Fire at Sea

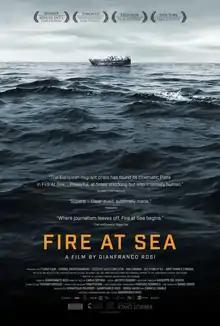
Film poster

Fire at Sea is a 2016 Italian documentary film written and directed by Gianfranco Rosi. Filmed for almost a year in the Italian island of Lampedusa, it follows the 2015 European migrant crisis through the eyes of the people of the island.